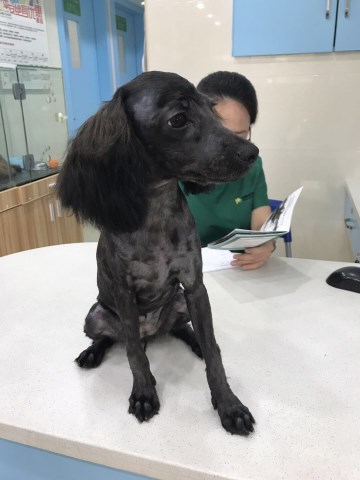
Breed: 7449-n000128-teddy